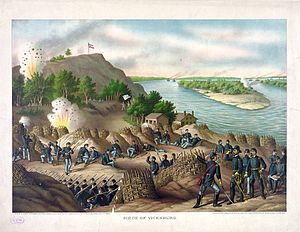
Belejringen af Vicksburg
Belejringen af Vicksburg af Kurz og Allison
Slaget ved Vicksburg, også kaldet Belejringen af Vicksburg var kulminationen på Vicksburg kampagnen i den amerikanske borgerkrig. Med en række dygtige manøvrer lykkedes det Generalmajor Ulysses S. Grant og hans Army of the Tennessee at overskride Mississippi-floden syd for Vicksburg, gentagne gang at slå styrker fra sydstaterne, indtage hovedstaden Jackson i delstaten Mississippi og ødelægge jernbanen og de fabrikker som havde betydning for krigsindsatsen, indeslutte sydstatshæren under Generalløjtnant John C. Pemberton i fæstningen Vicksburg, belejre den og fremtvinge dens overgivelse – alt sammen i løbet af lidt over 2 måneder.